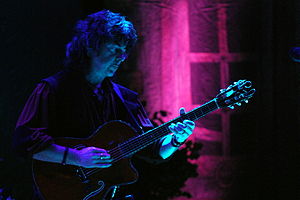
Ritchie Blackmore
Ritchie Blackmore, 2009
Richard Hugh "Ritchie" Blackmore er en engelsk guitarist, nu bosiddende i USA, der især er kendt for at være en af Deep Purples stiftere samt for at have dannet Rainbow. Siden slutningen af 1990'erne har han forladt heavy rocken for at koncentrere sig om renæssancemusik-inspireret folk rock, som han spiller i Blackmore's Night, hvor hans partner Candice Night er den vokale forgrundsfigur. Blackmore er af Rolling Stone blevet kåret som nummer 50 blandt de 100 bedste guitarister i historien.